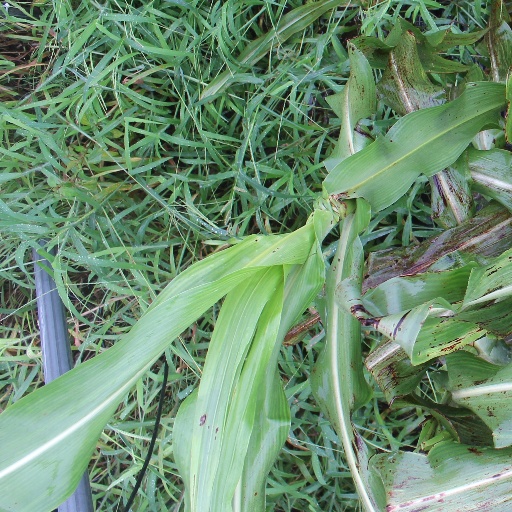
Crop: sorghum